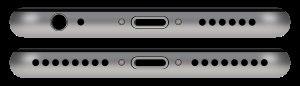
L'iPhone 7 et l'iPhone 7 Plus sont des smartphones, modèles de la 10ᵉ génération d'iPhone de la marque Apple. Ils sont présentés le 7 septembre 2016, lors d'une keynote à San Francisco, succédant aux iPhone 6s et iPhone 6s Plus. Ils sont remplacés en septembre 2017 par les iPhone 8 et iPhone 8 Plus.